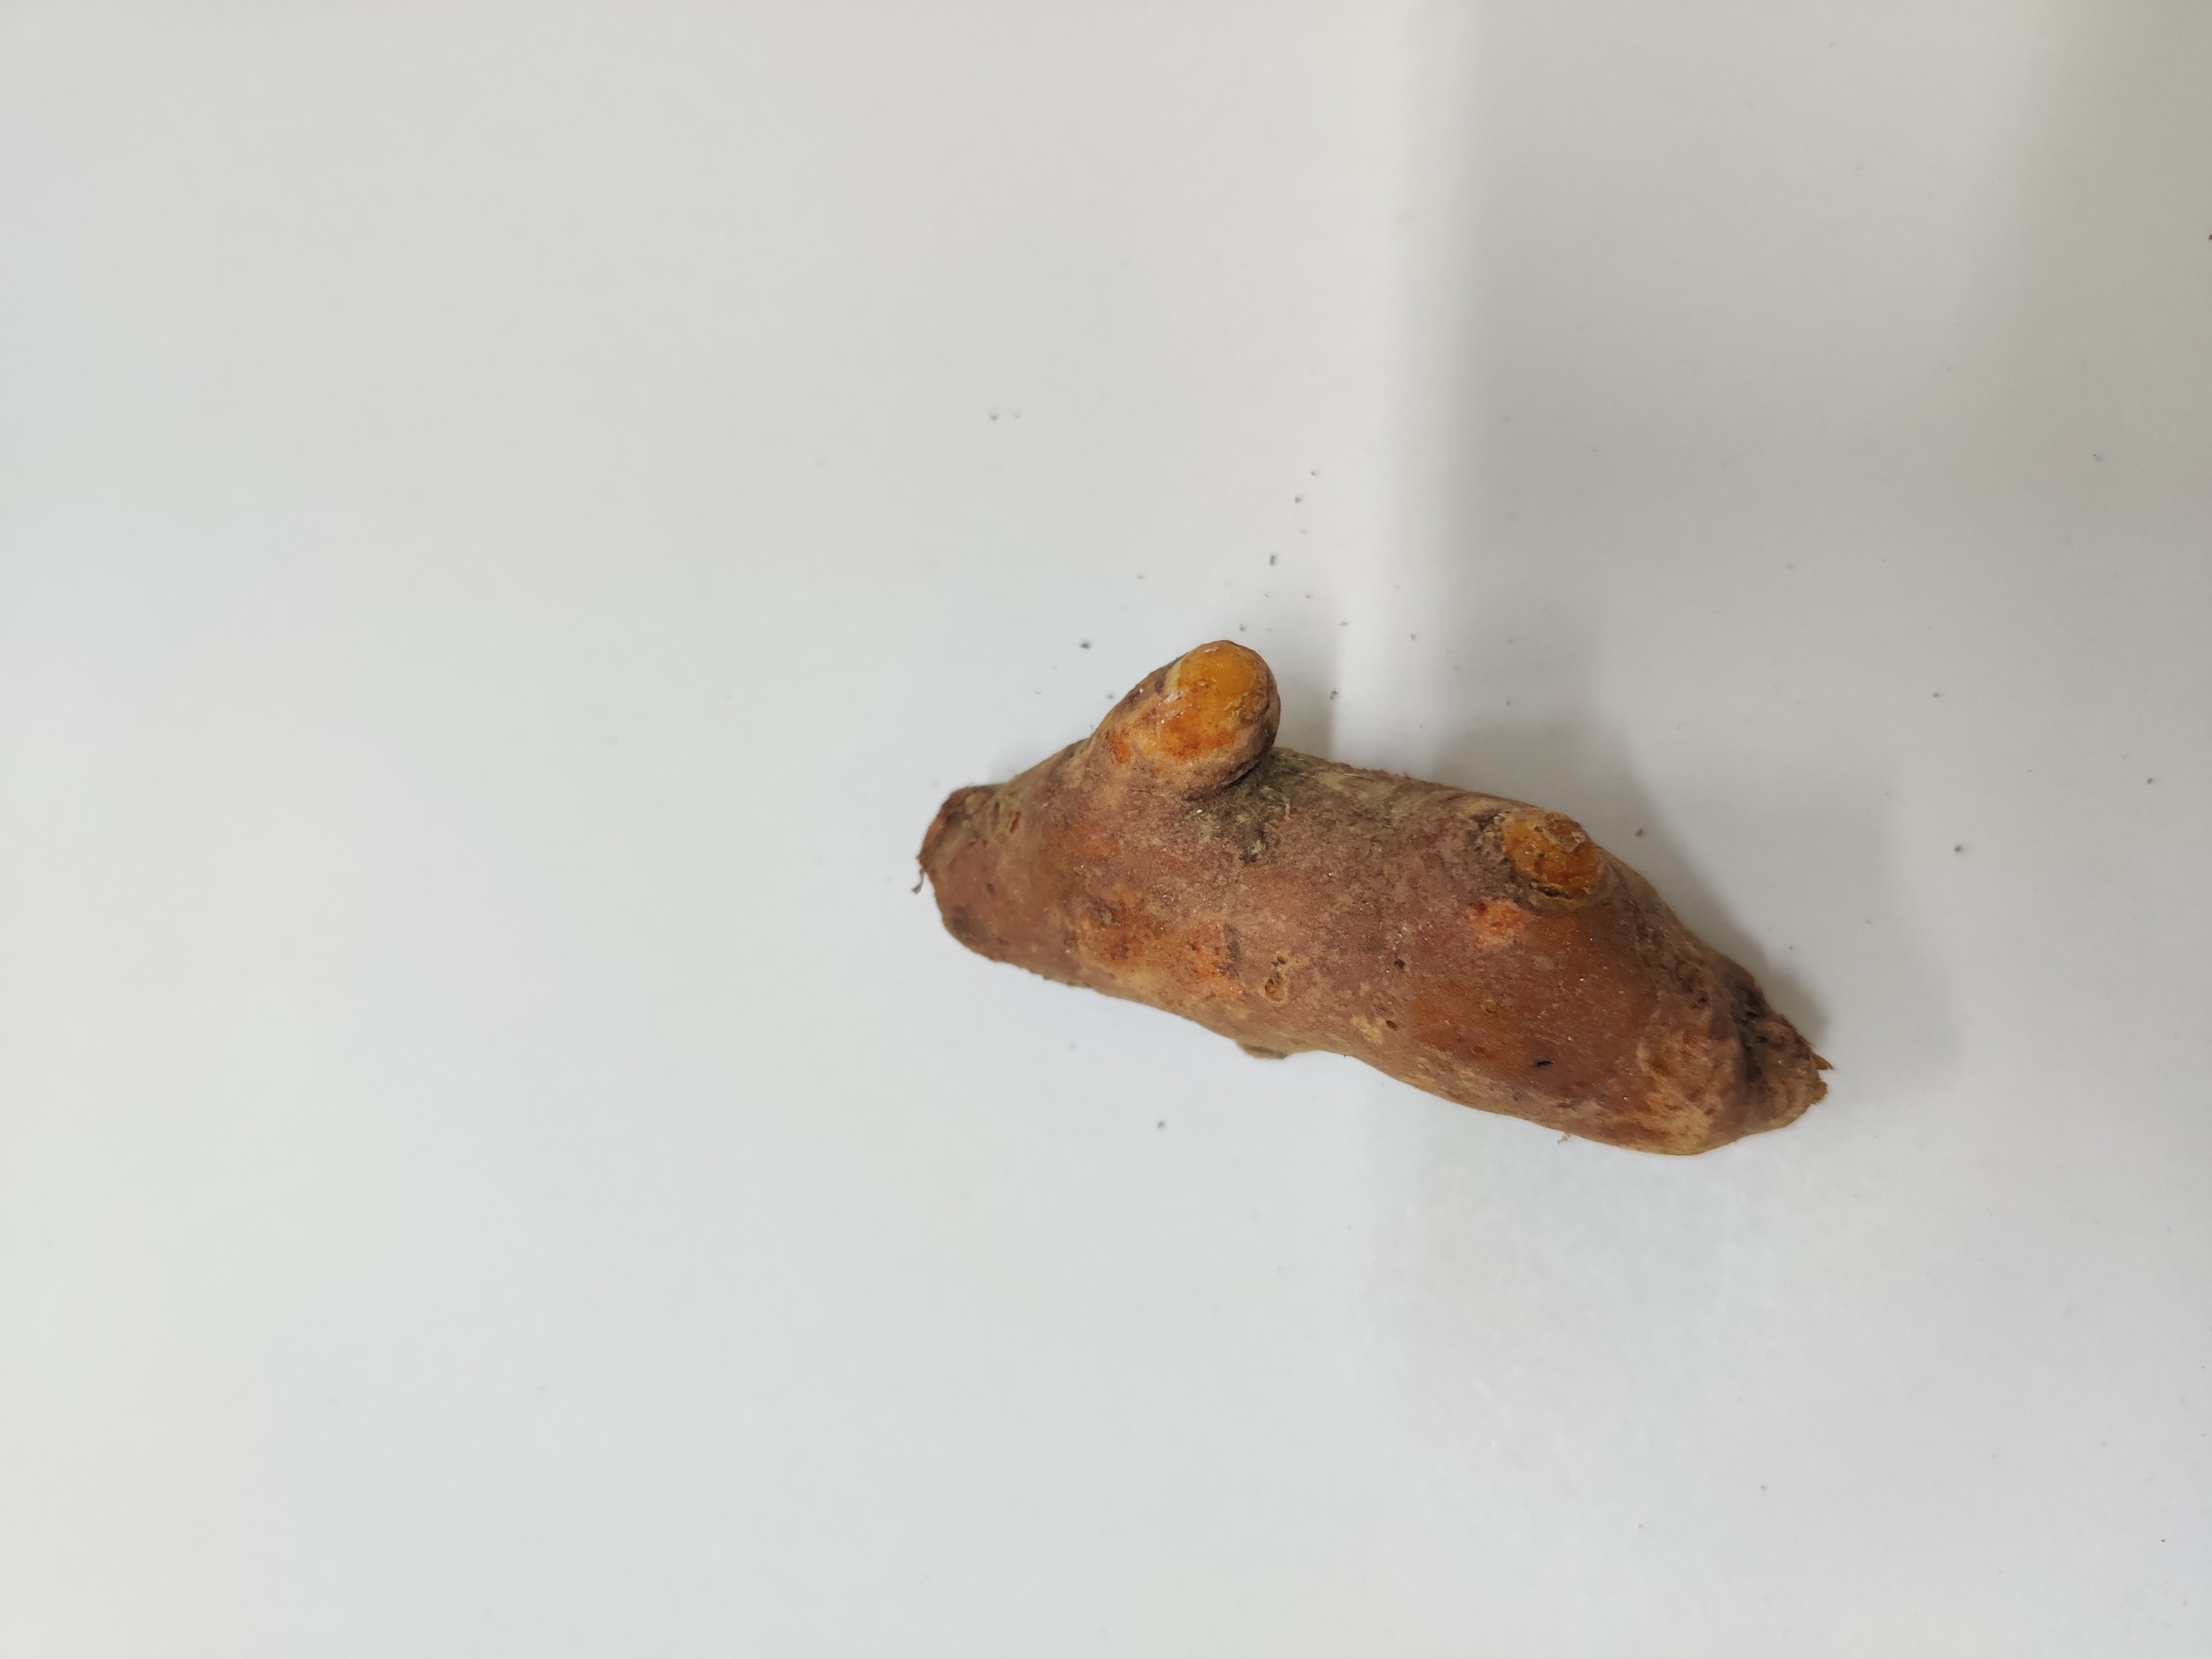
Crop: Turmeric
Condition: Fresh